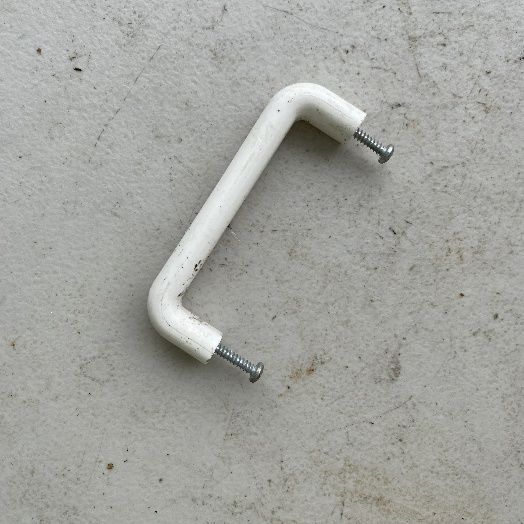
Label: Miscellaneous Trash